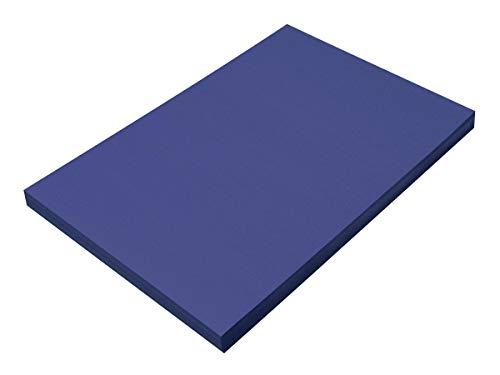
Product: SunWorks Construction Paper, Dark Blue, 12" x 18", 100 Sheets
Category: Arts, Crafts & Sewing | Crafting | Paper & Paper Crafts | Paper | Construction Paper
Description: SunWorks Construction Paper by Pacon, the 1 Teacher Approved Brand.
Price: $15.87
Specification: ASIN:B0017OCY4S|ShippingWeight:2.7pounds(Viewshippingratesandpolicies)|DateFirstAvailable:April13,2016